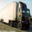
Label: truck